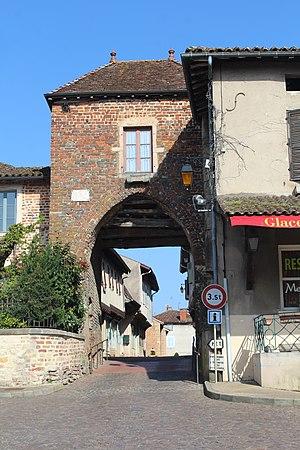
Porte d'Occident, Romenay.
L'enceinte de Romenay est les fortifications situées, dans la commune de Romenay dans le département de Saône-et-Loire et dans la région Bourgogne-Franche-Comté en France.